Ciolo (Apulia)

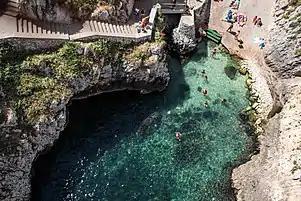
View from Ponte Del Ciolo (Ciolo's Bridge)

One of the main tourist attractions is Ponte del Ciolo (Ciolo's Bridge), the bridge that connects the two crags and from which it is possible to high dive.